Chesnois-Auboncourt

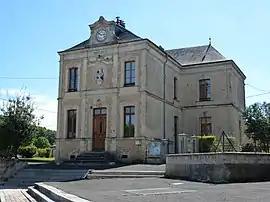
Town hall

Chesnois-Auboncourt is a commune in the Ardennes department and Grand Est region of north-eastern France.